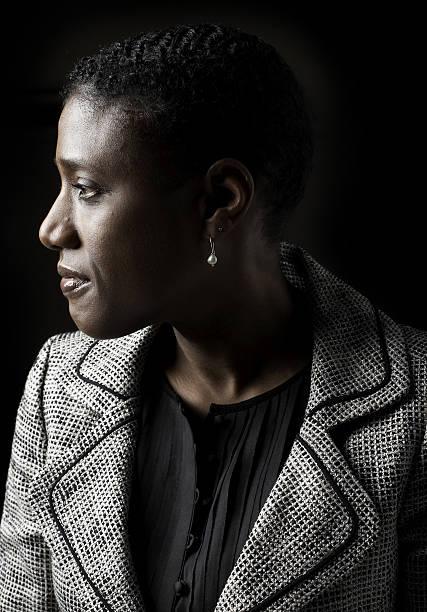
person , lawyer and former advisor to politician , at a portrait session .
Relation: Visible, Meta